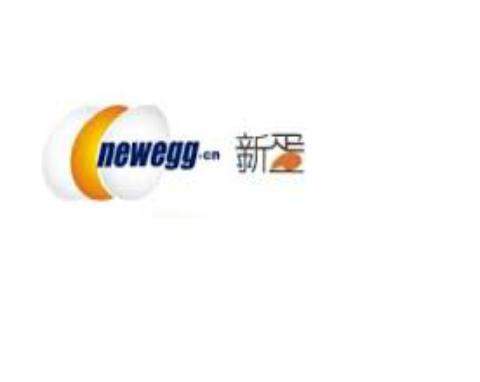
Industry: Others